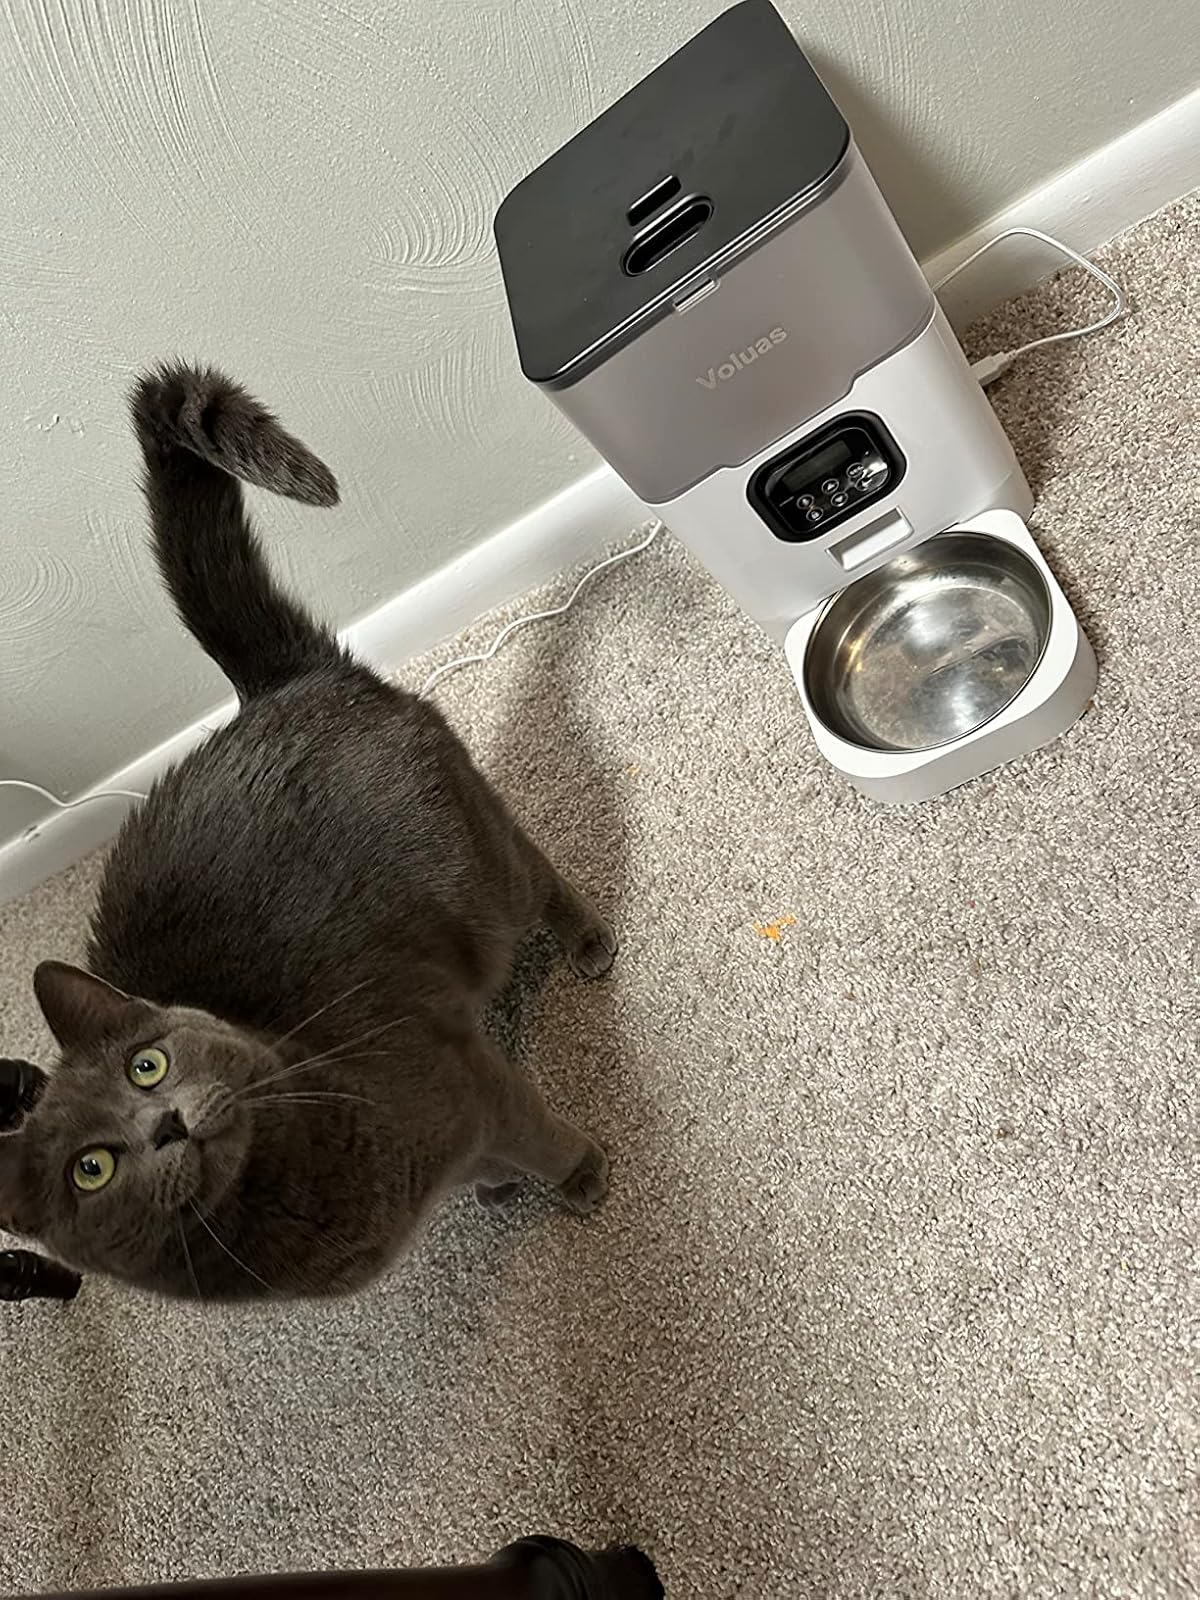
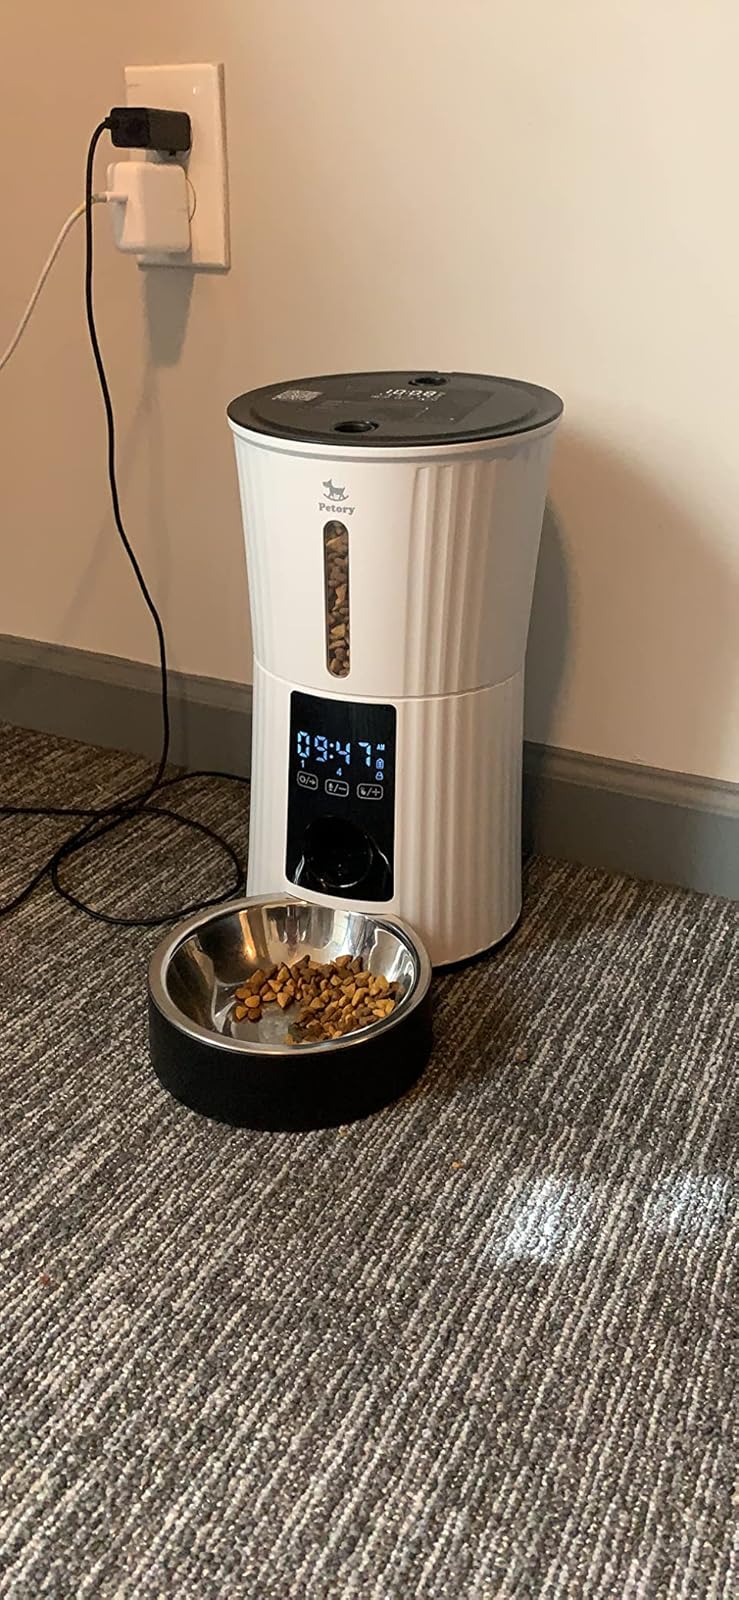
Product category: items_feeder
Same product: no